ER (TV series)

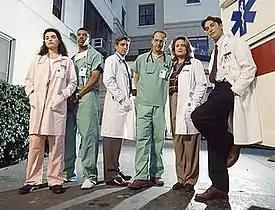
Original cast of the show (1994–1995)

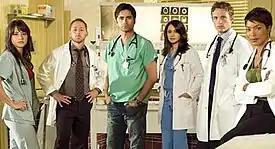
Final season cast (2008–2009)

The original starring cast consisted of Anthony Edwards as Dr. Mark Greene, George Clooney as Dr. Doug Ross, Sherry Stringfield as Dr. Susan Lewis, Noah Wyle as medical student John Carter, and Eriq La Salle as Dr. Peter Benton. As the series continued, some key changes were made: Nurse Carol Hathaway, played by Julianna Margulies, who attempts suicide in the original pilot script, was made into a regular cast member. Ming-Na debuted in the middle of the first season as medical student Jing-Mei "Deb" Chen, but did not return for the second season; she returns in season 6 episode 10. Gloria Reuben and Laura Innes would join the series as Physician Assistant Jeanie Boulet and Dr. Kerry Weaver, respectively, by the second season.